Huddersfield Giants

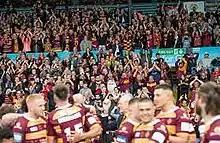
Huddersfield Giants players and fans celebrate reaching the 2022 Challenge Cup Final, Elland Road, Leeds, May 2022

Huddersfield would finish the 2022 Super League season in third place on the table. In the elimination play off, Huddersfield suffered a shock 28–0 loss against Salford which ended their season. but hopes were high that the Watson effect was finally taking over.